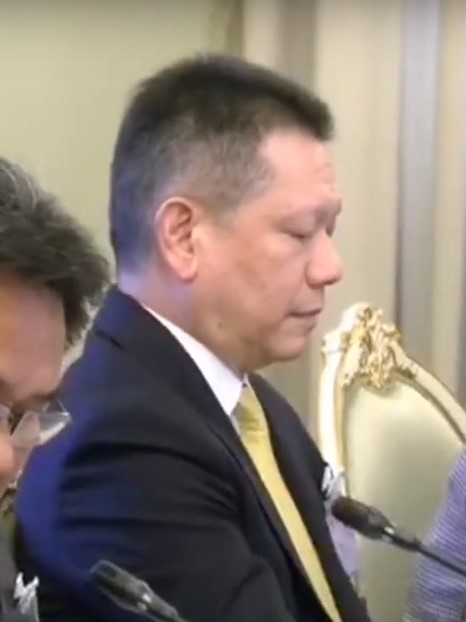
ลวรณ แสงสนิท

| order = รายชื่อปลัดกระทรวงการคลังของไทย|ปลัดกระทรวงการคลัง
| image = ลวรณ แสงสนิท.jpg
| term_start = 2 ตุลาคม พ.ศ. 2566
| headminister = เศรษฐา ทวีสินพิชัย ชุณหวชิร
| predecessor = กฤษฎา จีนะวิจารณะ
| birth_place = อำเภอเมืองอุตรดิตถ์ จังหวัดอุตรดิตถ์
| alma_mater = คณะเศรษฐศาสตร์ จุฬาลงกรณ์มหาวิทยาลัย
| father = พลเอกวิโรจน์ แสงสนิท
| mother = คุณหญิงลักขณา แสงสนิท
ลวรณ แสงสนิท (เกิด 27 มีนาคม พ.ศ. 2510) เป็นข้าราชการชาวไทย ปลัดกระทรวงการคลังของไทย รองประธานกรรมการมูลนิธิคุณหญิงลักขณา แสงสนิท เพื่อโรงเรียนนวมินทราชินูทิศ บดินทรเดชา ประกาศนายทะเบียนมูลนิธิ กรุงเทพมหานคร เรื่อง จดทะเบียนจัดตั้ง "มูลนิธิคุณหญิงลักขณา แสงสนิท เพื่อโรงเรียนนวมินทราชินูทิศ บดินทรเดชา"อดีตอธิบดีกรมสรรพากร อดีตอธิบดีกรมสรรพสามิต
== ประวัติ ==
นายลวรณ แสงสนิท มีชื่อเล่นว่า บั๊ด เกิดเมื่อวันที่ 27 มีนาคม พ.ศ. 2510 ที่ตำบลท่าอิฐ อำเภอเมืองอุตรดิตถ์ จังหวัดอุตรดิตถ์ เป็นบุตรชายคนที่ 2 จากทั้งหมด 3 คนของพลเอกวิโรจน์ แสงสนิท อดีตผู้บัญชาการทหารสูงสุด และอดีตรัฐมนตรีช่วยว่าการกระทรวงคมนาคมของไทย|รัฐมนตรีช่วยว่าการกระทรวงคมนาคม กับคุณหญิงลักขณา แสงสนิท จบการศึกษาระดับปริญญาตรีเศรษฐศาสตรบัณฑิตจากคณะเศรษฐศาสตร์ จุฬาลงกรณ์มหาวิทยาลัย เมื่อปี 2532 และปริญญาโท M.S. (Economic Policy and Planning) Northeastern University, USA เมื่อปี 2534 เปิดประวัติ ลวรณ แสงสนิท ปลัดกระทรวงการคลัง คนที่ 19 ลูกชายอดีต ผบ.สส.
== รับราชการ ==
ในปี 2555 นายลวรณได้ดำรงตำแหน่งผู้อำนวยการสำนักนโยบายระบบการเงินและสถาบันการเงิน ในปีเดียวกันได้ดำรงตำแหน่งรองผู้อำนวยการสำนักงานเศรษฐกิจการคลัง จากนั้นในปี 2558 ได้ดำรงตำแหน่งที่ปรึกษาเศรษฐกิจการเงิน ต่อมาในปี 2559 ได้ดำรงตำแหน่งผู้ตรวจราชการกระทรวงการคลัง
ในปี 2561 ได้ดำรงตำแหน่งผู้อำนวยการสำนักงานเศรษฐกิจการคลัง จากนั้นในปี 2563 ได้ดำรงตำแหน่งอธิบดีกรมสรรพสามิต ต่อมาในปี 2565 ได้ดำรงตำแหน่งอธิบดีกรมสรรพากร
กระทั่งวันที่ 13 กันยายน 2566 ในการประชุมคณะรัฐมนตรีที่ประชุมมีมติเลือกนายลวรณให้ดำรงตำแหน่งปลัดกระทรวงการคลังคนใหม่ ไม่ผลิกโผ ครม.เคาะตั้ง ลวรณ นั่งปลัดคลัง คนใหม่แทนนายกฤษฎา จีนะวิจารณะ ที่ลาออกจากราชการมารับตำแหน่งรัฐมนตรีช่วยว่าการกระทรวงการคลังของไทย|รัฐมนตรีช่วยว่าการกระทรวงการคลัง จากนั้นในวันที่ 2 ตุลาคม 2566 ได้มีพระบรมราชโองการโปรดเกล้าฯ แต่งตั้งให้นายลวรณดำรงตำแหน่งปลัดกระทรวงการคลังอย่างเป็นทางการโดยให้มีผลทันที โปรดเกล้าฯ 'ลวรณ แสงสนิท' เป็นปลัดกระทรวงการคลัง เปิดประวัติ-การทำงาน
ในวันที่ 1 ตุลาคม พ.ศ. 2567 นาย ธีรลักษ์ แสงสนิท น้องชาย นาย ลวรณ แสงสนิท เป็น รองปลัดกระทรวงการคลัง
== ตำแหน่ง ==
* 19 สิงหาคม 2540 – รองเลขาธิการนายกรัฐมนตรีฝ่ายการเมือง ประกาศสำนักนายกรัฐมนตรี ที่ 261/2540 เรื่อง แต่งตั้งข้าราชการการเมือง
* – รองผู้อำนวยการสำนักงานเศรษฐกิจการคลัง
* 26 สิงหาคม 2541 - รองประธานกรรมการมูลนิธิคุณหญิงลักขณา แสงสนิท เพื่อโรงเรียนนวมินทราชินูทิศ บดินทรเดชา
* 28 มกราคม 2558 – ที่ปรึกษาด้านเศรษฐกิจการเงิน สำนักงานเศรษฐกิจการคลัง ประกาศสำนักนายกรัฐมนตรี เรื่อง แต่งตั้งข้าราชการพลเรือน
* – ผู้ตรวจราชการกระทรวง กระทรวงการคลัง
* 1 ตุลาคม 2561 – ผู้อำนวยการสำนักงานเศรษฐกิจการคลัง ประกาศสำนักนายกรัฐมนตรี เรื่อง แต่งตั้งข้าราชการพลเรือนสามัญ
* 19 พฤศจิกายน 2562 – ประธานกรรมการในคณะกรรมการสถาบันคุ้มครองเงินฝาก ประกาศสำนักนายกรัฐมนตรี เรื่อง แต่งตั้งประธานกรรมการและกรรมการผู้ทรงคุณวุฒิในคณะกรรมการสถาบันคุ้มครองเงินฝาก
* 21 พฤษภาคม 2565 – อธิบดีกรมสรรพากร
* 2 ตุลาคม 2566 – ปลัดกระทรวงการคลัง ประกาศสำนักนายกรัฐมนตรี เรื่อง แต่งตั้งข้าราชการพลเรือนสามัญ
== เครื่องราชอิสริยาภรณ์ ==
ราชกิจจานุเบกษา, ประกาศสำนักนายกรัฐมนตรี เรื่อง พระราชทานเครื่องราชอิสริยาภรณ์อันเป็นที่เชิดชูยิ่งช้างเผือกและเครื่องราชอิสริยาภรณ์อันมีเกียรติยศยิ่งมงกุฎไทย ประจำปี ๒๕๖๔, เล่ม ๑๓๙ ตอนพิเศษ ๑ ข หน้า ๓๘, ๑๔ กุมภาพันธ์ ๒๕๖๕
ราชกิจจานุเบกษา, ประกาศสำนักนายกรัฐมนตรี เรื่อง พระราชทานเครื่องราชอิสริยาภรณ์อันเป็นที่เชิดชูยิ่งช้างเผือกและเครื่องราชอิสริยาภรณ์อันมีเกียรติยศยิ่งมงกุฎไทย ประจำปี ๒๕๕๘, เล่ม ๑๓๒ ตอนที่ ๓๑ ข หน้า ๑๙, ๔ ธันวาคม ๒๕๕๘
ราชกิจจานุเบกษา, ประกาศสำนักนายกรัฐมนตรี เรื่อง พระราชทานเหรียญจักรมาลาและเหรียญจักรพรรดิมาลา ประจำปี ๒๕๖๐, เล่ม ๑๓๔ ตอนที่ ๕๒ ข หน้า ๑๒, ๑๖ ตุลาคม ๒๕๖๐
== อ้างอิง ==
หมวดหมู่:ข้าราชการพลเรือนชาวไทย
หมวดหมู่:นิสิตเก่าคณะเศรษฐศาสตร์ จุฬาลงกรณ์มหาวิทยาลัย
หมวดหมู่:อธิบดีกรมสรรพสามิต
หมวดหมู่:อธิบดีกรมสรรพากร
หมวดหมู่:บุคคลจากอำเภอเมืองอุตรดิตถ์
หมวดหมู่:ปลัดกระทรวงการคลังไทย